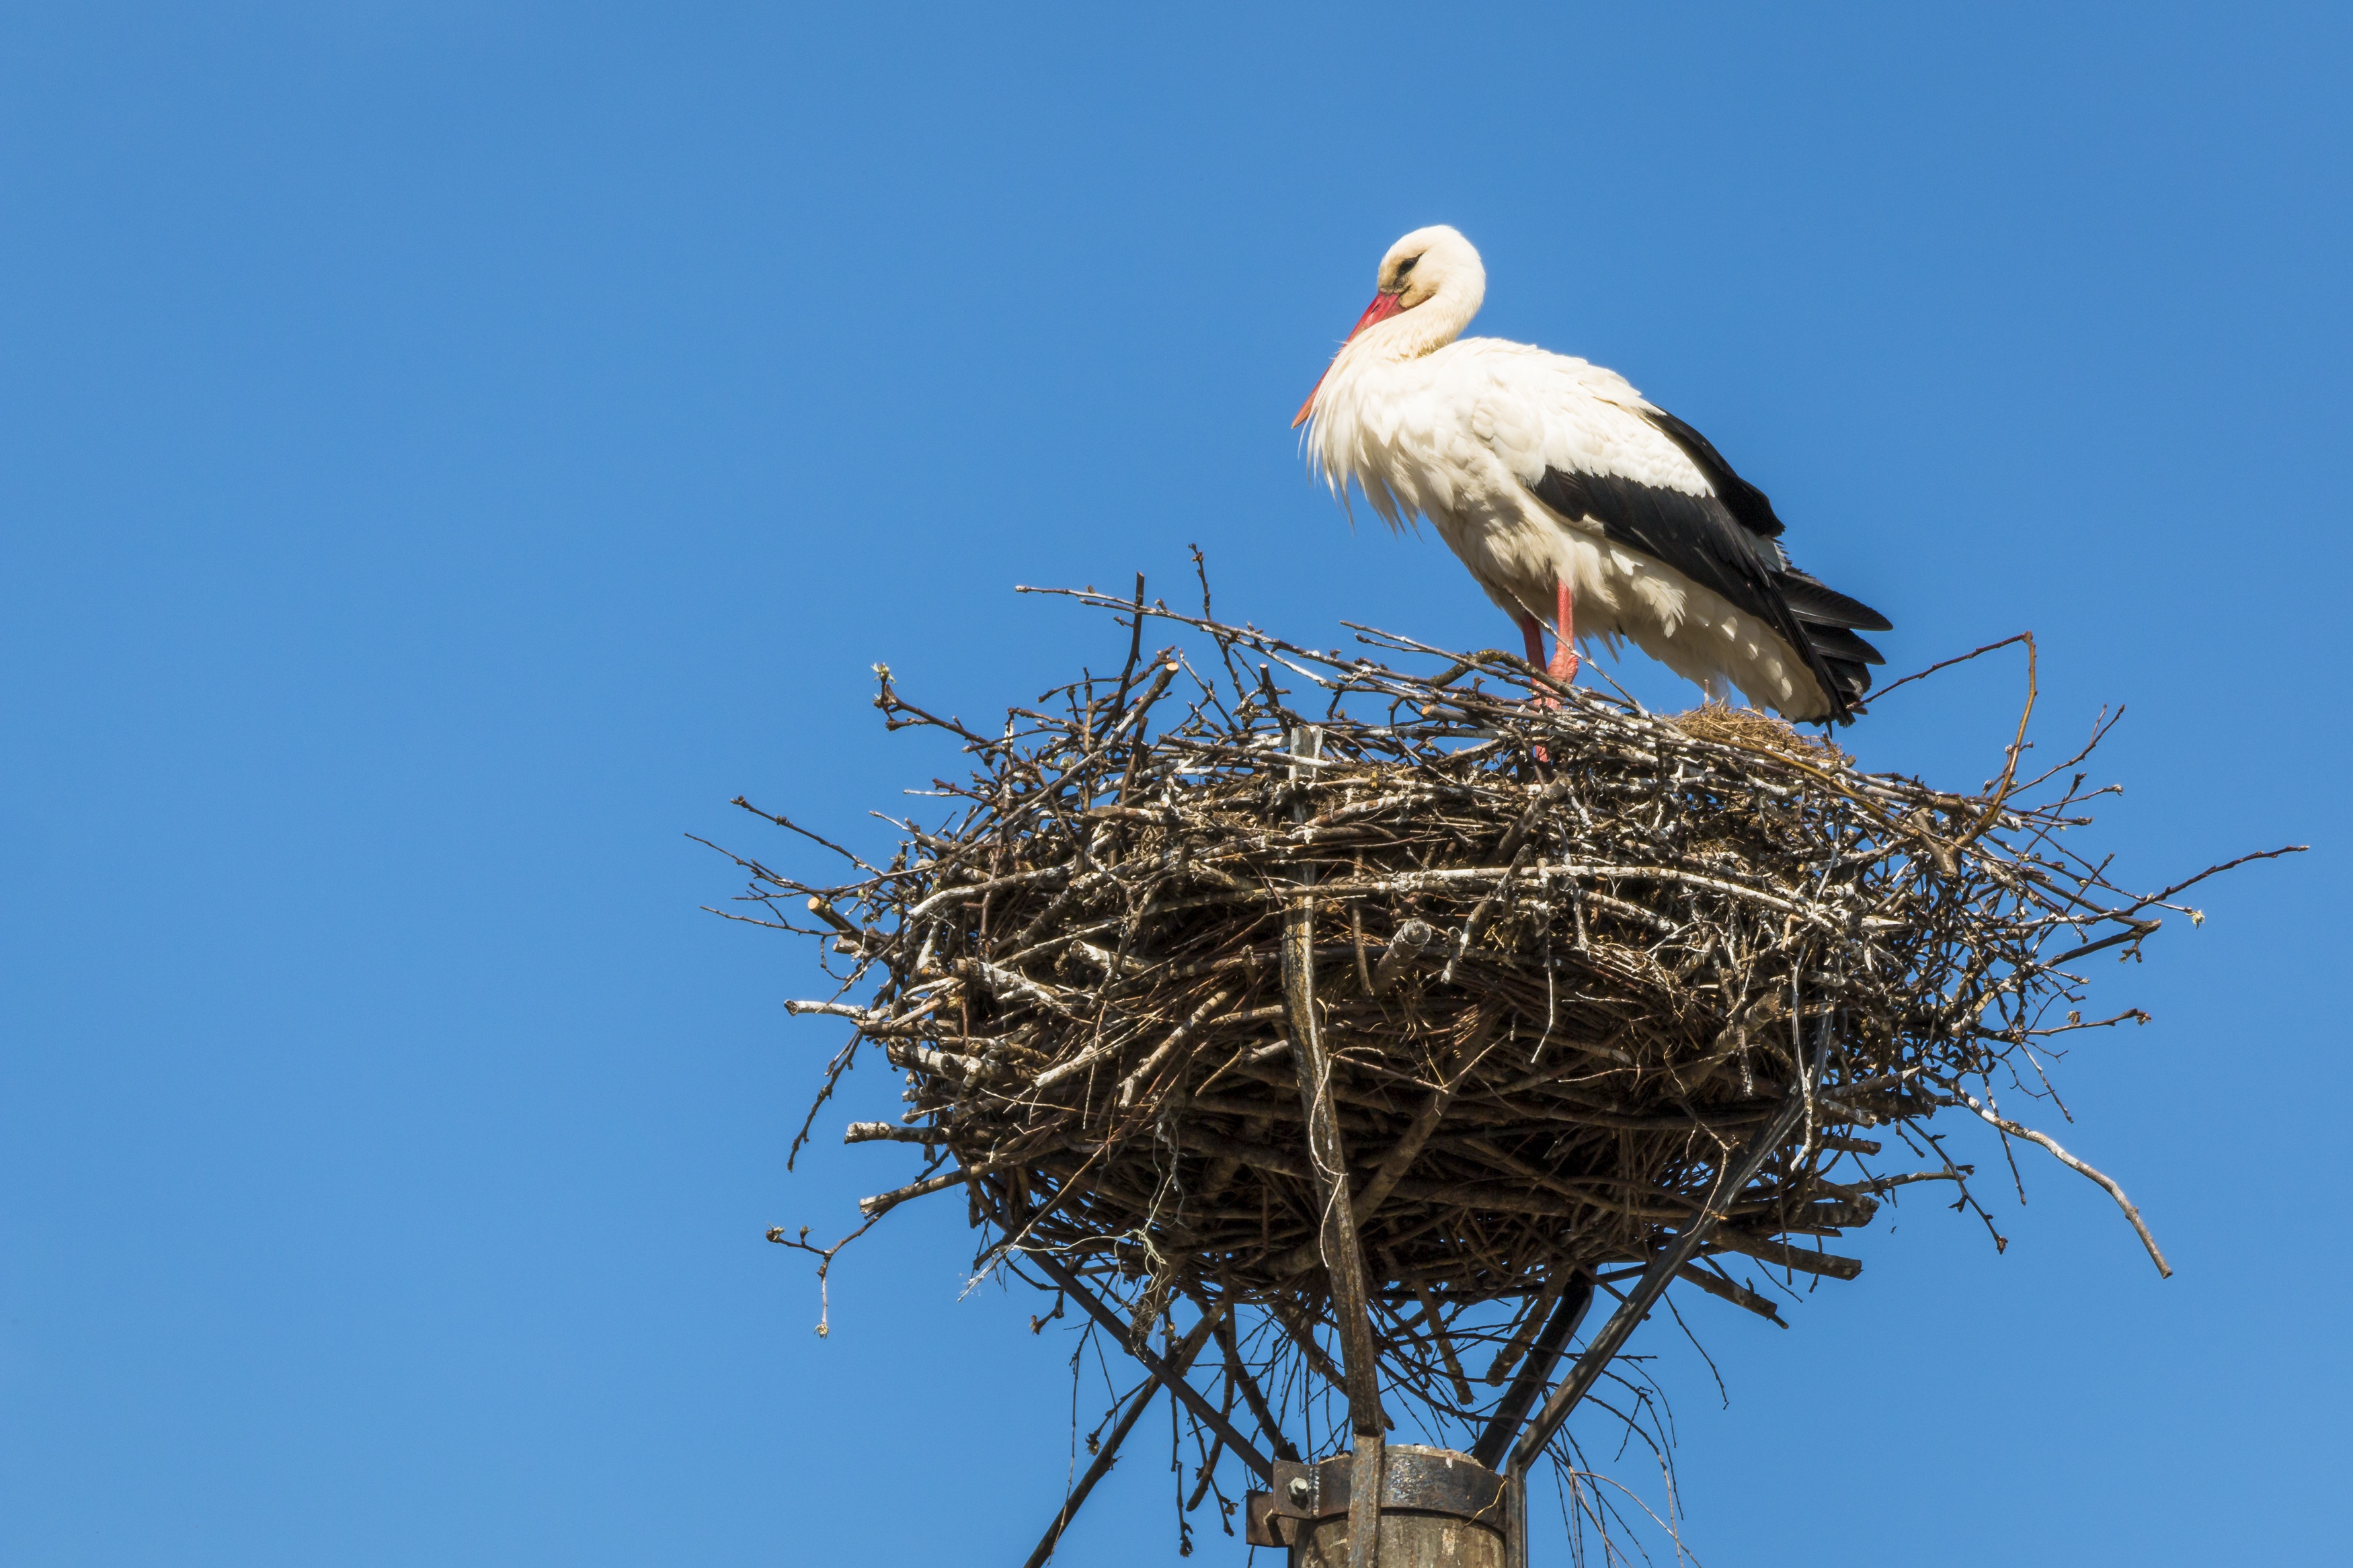
nature, bird, beak, fauna, stork, vertebrate, nest, white stork, storks, rattle stork, storchennest, ciconiiformes